Barbados Transport Board

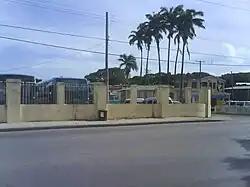
Barbados Transport Board buses at the Weymouth Headquarters and Bus Depot in Roebuck Street, Saint Michael on 26 September 2010.

The Barbados Transport Board (BTB) is a public transportation authority of the government of Barbados. The BTB operates numerous fixed-route bus lines service through much of the country.